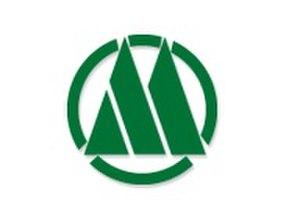
Mihara est un village du district de Hata, dans la préfecture de Kōchi au Japon.